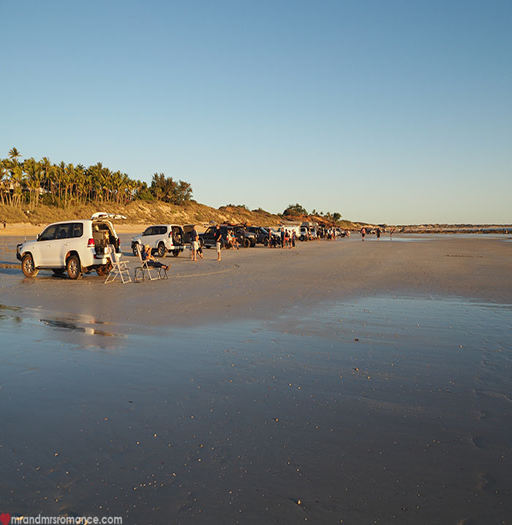
mr & person on a ranked item - parked on the beach